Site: brandenburg
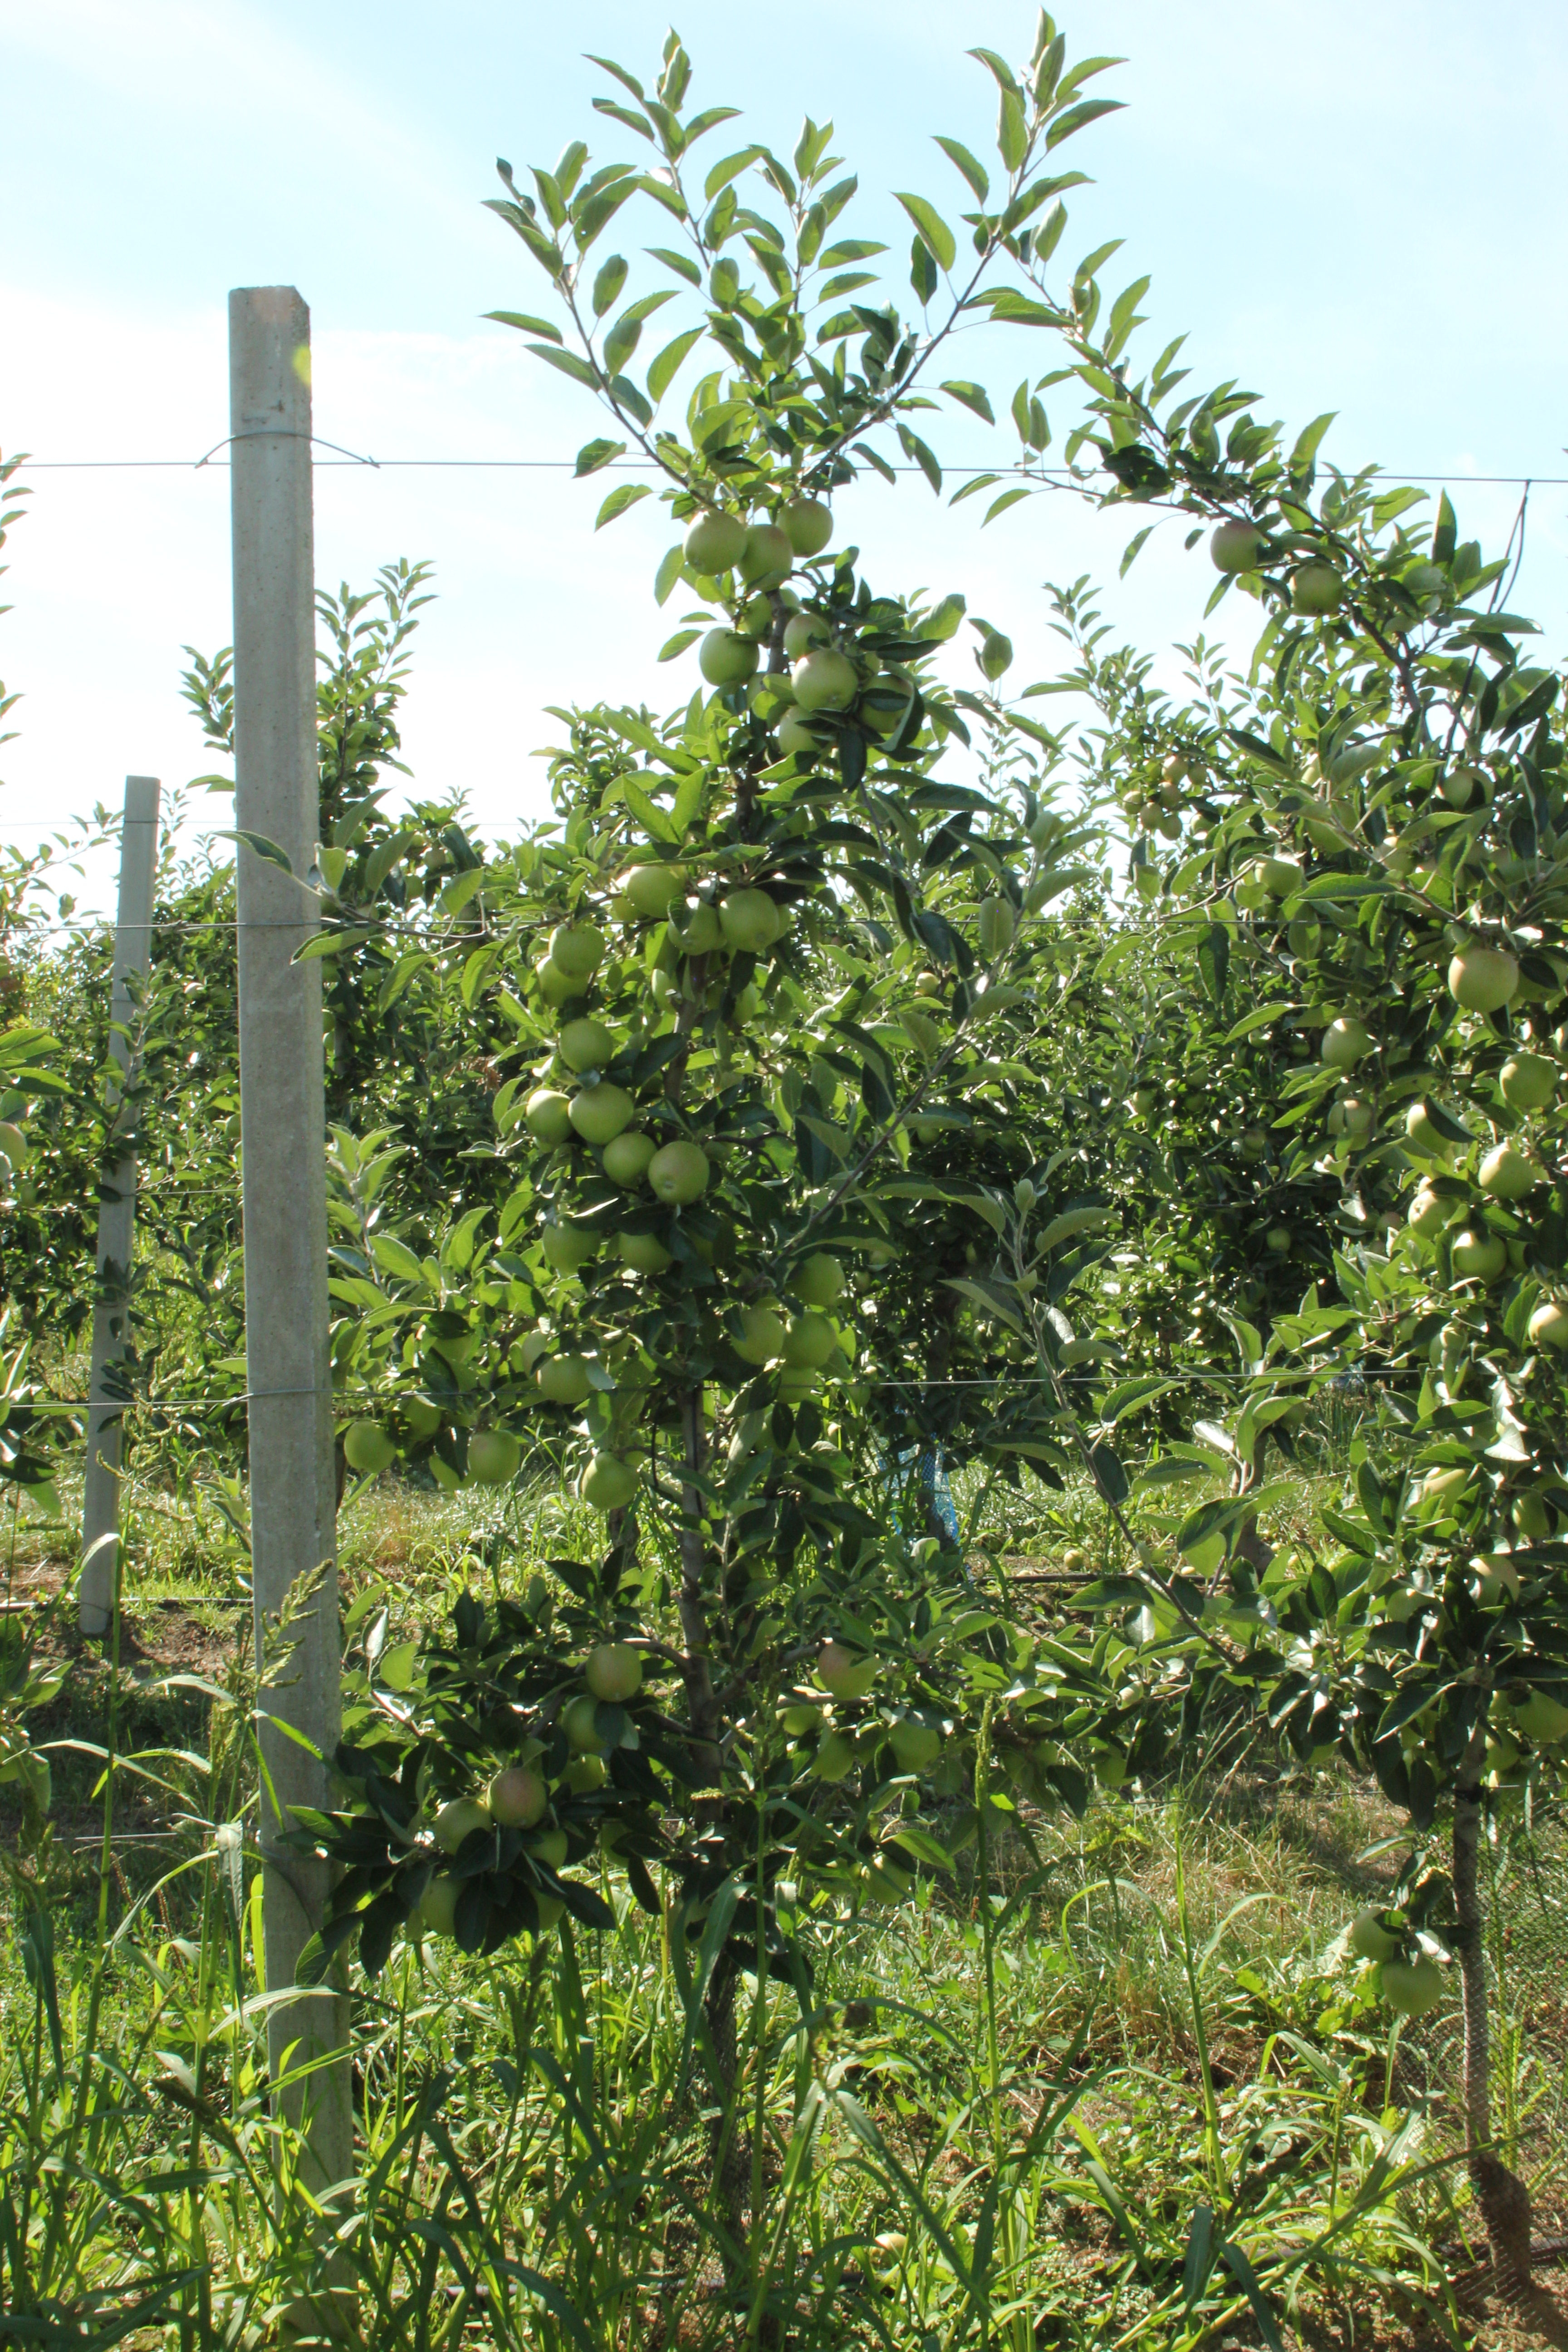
Growth stage (BBCH 77): Development of fruit